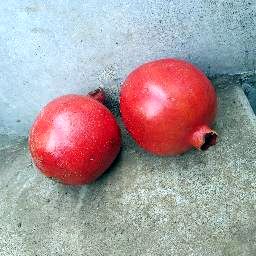
Fruit: Pomegranate
Quality: Good